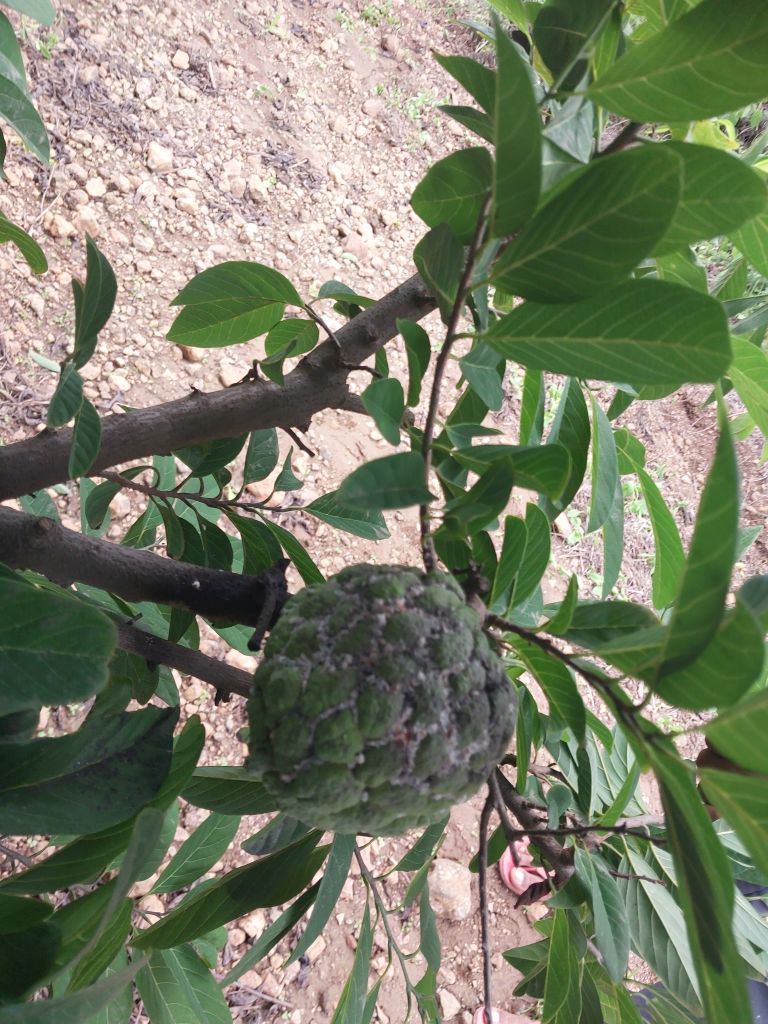
Disease label: Mealy Bug